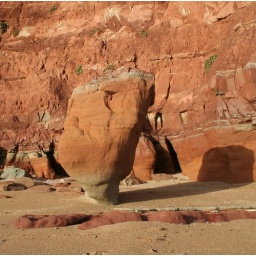
isolated rock outlier in front of red sandstone horizontal strata